Butch Trucks

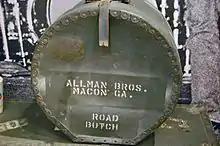
A Trucks drum case in The Allman Brothers Band Museum

Tired of his then-middling music career, Trucks pondered going back to school to study mathematics. In 1969, he was invited to join a new project headed by Duane Allman, who had secured a record deal with Atlantic Records. Allman introduced Trucks to Jai Johanny Johanson (Jaimoe), who would also be a drummer in the band. Together, the two developed a rhythmic drive that would prove crucial to the band. Trucks laid down a powerful conventional beat while the jazz-influenced Johanson added a second layer of percussion and "ad libitum" cymbal flourishes, seamlessly melded into one syncopated sound. Said founding member and co-lead guitarist Dickey Betts of Trucks' addition to the original band lineup, "When Butch came along, he had that freight train, meat-and-potatoes kind of thing that set Jaimoe up perfectly. He had the power thing we needed." The group became the Allman Brothers Band, who began touring heavily and released their first, self-titled album, later that November. Trucks continued to record and perform with the Allman Brothers Band until they disbanded in 2014.